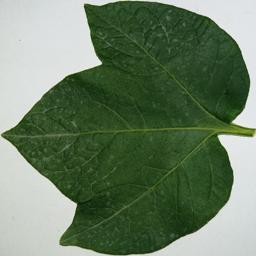
Label: Potato___Healthy